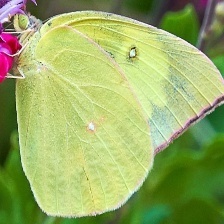
Species: SOUTHERN DOGFACE
Butterfly family (ImageNet category): sulphur_butterfly